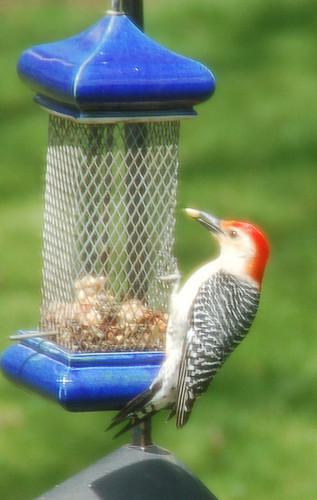
A photo of a red bellied woodpecker